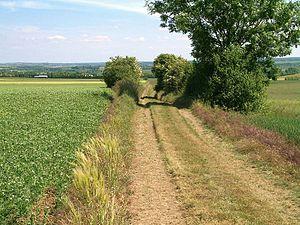
Le Chemin Haussé ou Chemin du Duc Guillaume, voie romaine traversant la plaine de Caen
"Le Chemin Haussé est une voie romaine qui traverse la plaine de Caen et dont l'itinéraire reliait Chartres à Bayeux. Elle est identifiée à l'une des voies figurant sur la table de Peutinger. Elle prend naissance à Bretteville-l'Orgueilleuse, passe notamment par Vieux, mais disparait sur les hauteurs de Rouvres. Sa trace se retrouve vers Jort où elle rejoint une autre voie romaine venant de Caen : le chemin des Ponts de Jort qui présente un aspect moins élaboré et un tracé moins certain. Le Chemin Haussé passe ensuite par Morteaux-Coulibœuf, puis traverse la plaine de Trun jusqu'à Exmes. La commune d'Estrées-la-Campagne témoigne de la présence de cette voie antique sur son territoire. En effet, le mot estrées est un terme d'ancien français, issu du latin strata, qui désigne une ""voie couverte de pierres plates"".
Vieux est une commune française, située dans le département du Calvados en région Normandie, peuplée de 686 habitants.
Vieux-la-Romaine est un site archéologique, correspondant à la ville gallo-romaine d'Aregenua et situé sur le territoire de la commune de Vieux, à une quinzaine de kilomètres au sud de Caen. Fouillée depuis l’époque de Louis XIV, la ville antique fut prospère sous l’Empire romain. Chef-lieu de la cité des Viducasses, Aregenua possédaient les monuments et bâtiments qui identifient une capitale gallo-romaine de civitas.
Morteaux-Coulibœuf est une commune française, située dans le département du Calvados en région Normandie, peuplée de 647 habitants.